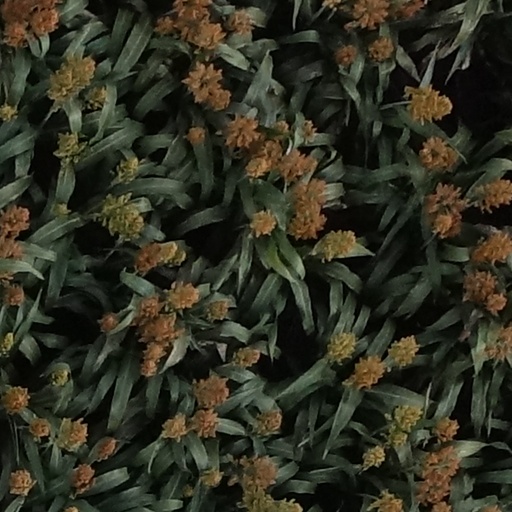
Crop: sorghum